Seoul Animation Center

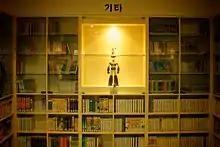
Library, March 2011.

The Cartoon Museum or 'House of Cartoon' was built in 2002 to expand holdings of Korean comics. The three-story building includes exhibits, three dimensional artwork, and a library of over 56,000 items, including 48,000 comic books and 8,000 animation videos; and holds performances and magic shows.